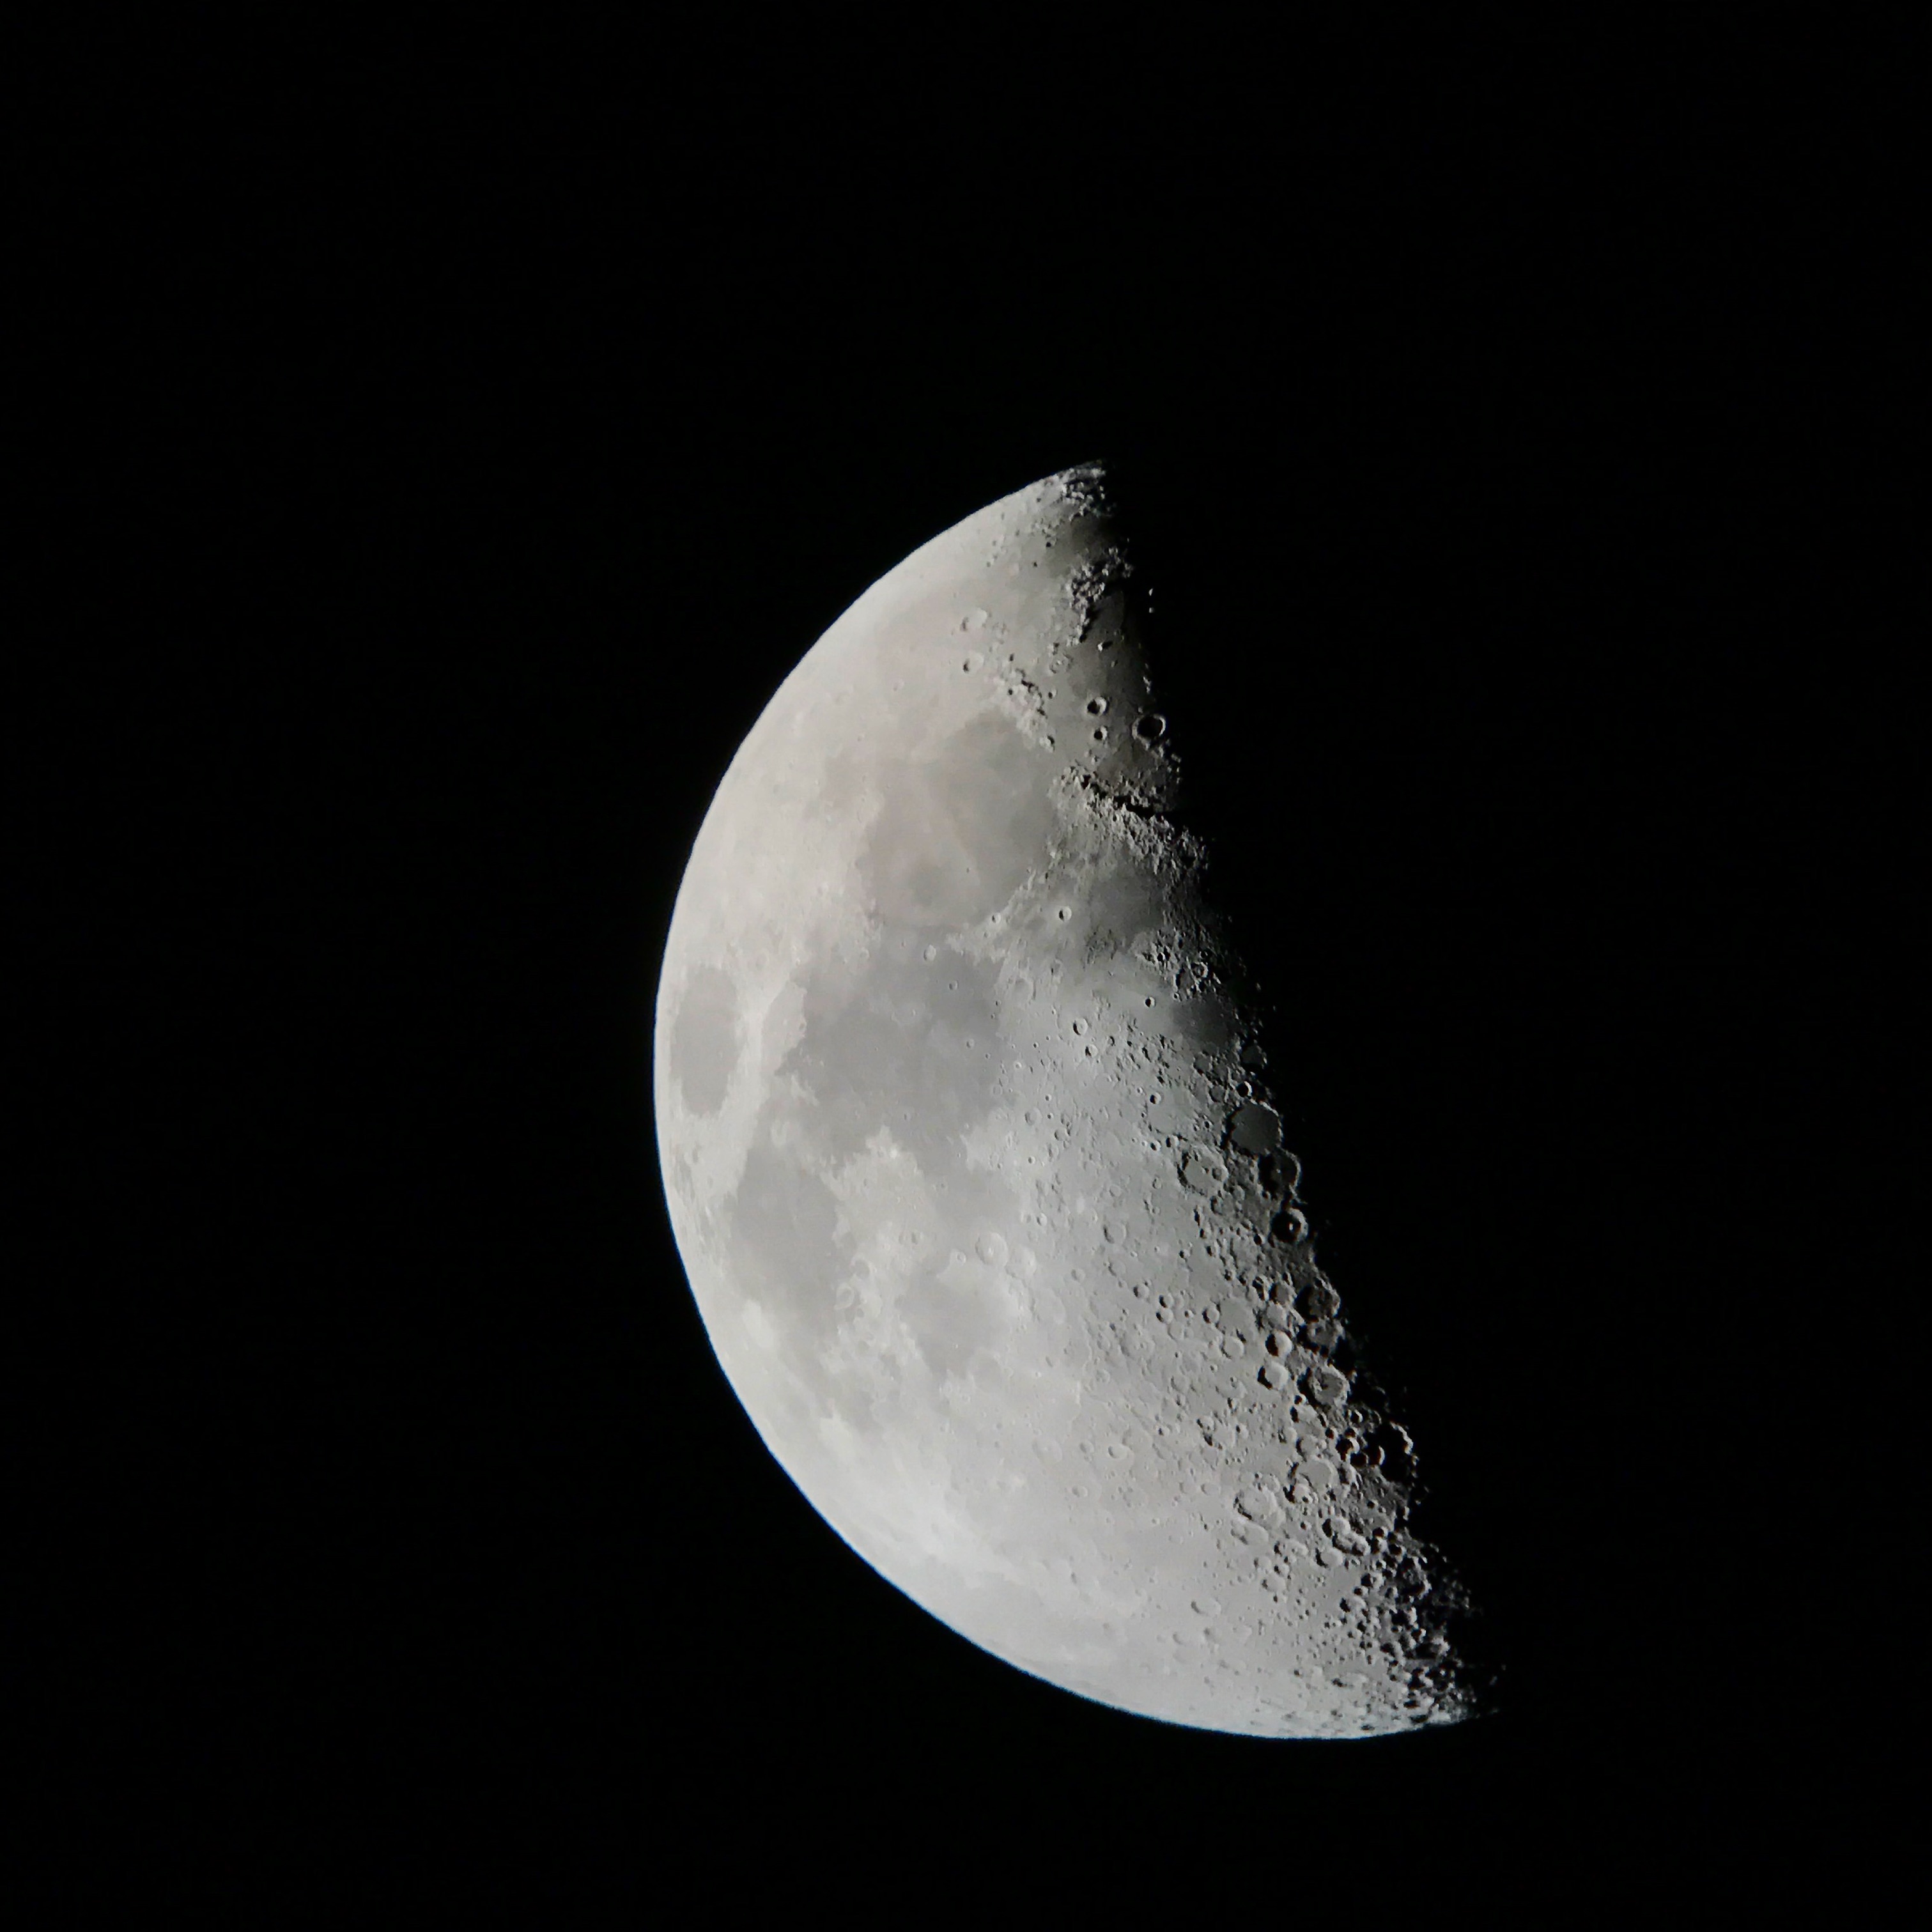
black and white, atmosphere, darkness, monochrome, moon, moonlight, circle, outer space, astronomy, crescent, astronomical object